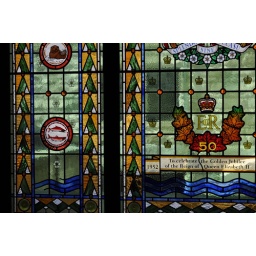
Beautiful stained glass window in the BC Legislative building.